Cat training

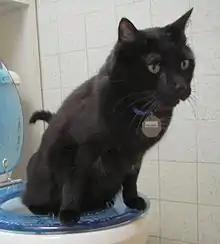
Toilet trained cat

Cats may also be trained to use a human toilet. The benefits of this method are that cat owners can eliminate the task of maintaining a clean litter box on a regular basis and avoid the smell that results when a litter box is not cleaned often enough. Some cat behaviorists advise against toilet training because it restricts the owner from monitoring changes in the cat's urine and feces (which are often related to the health of the pet). Another criticism is that toilet training can cause various stresses to the cat, partly because using the toilet goes against a cat's natural instinct to dig and cover its own feces, and because the toilet seat can be physically difficult for cats to straddle (especially those who are old or ill).